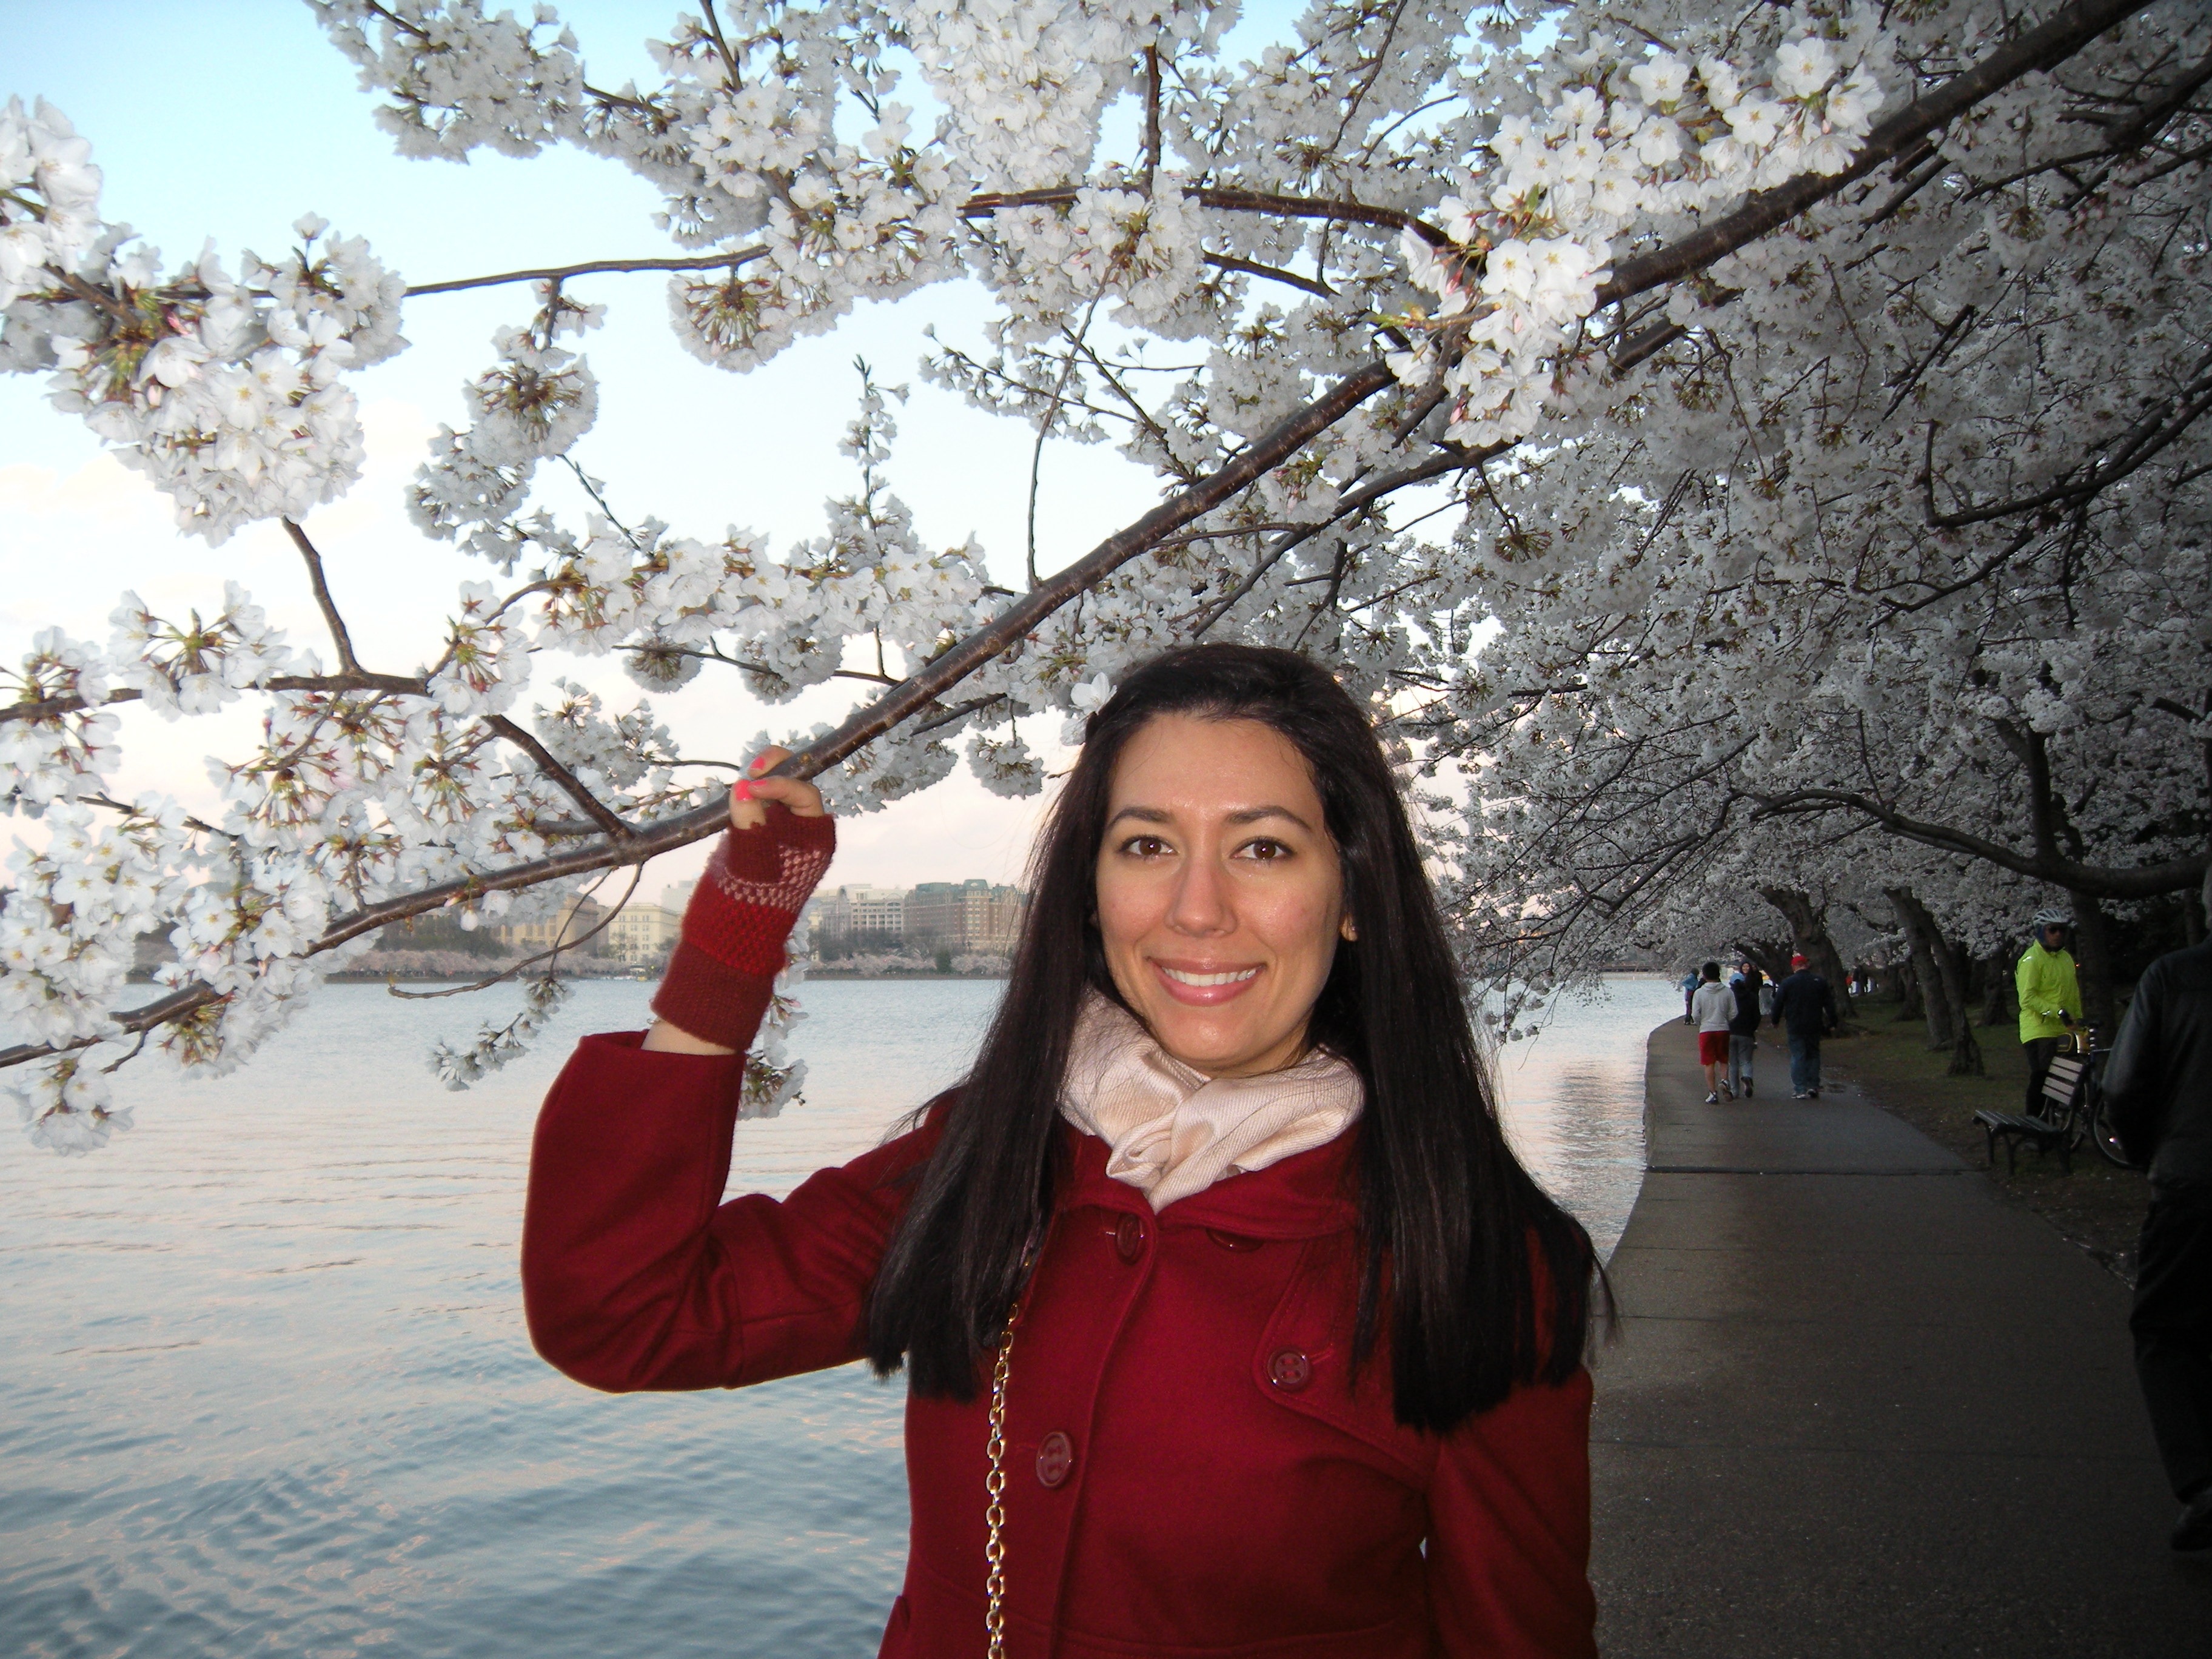
nature, person, snow, winter, people, plant, girl, flower, spring, scenery, season, cherry blossom, flowers, trees